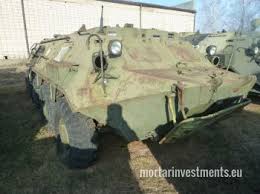
Label: BTR